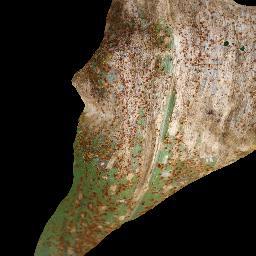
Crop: corn
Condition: (maize)_common_rust